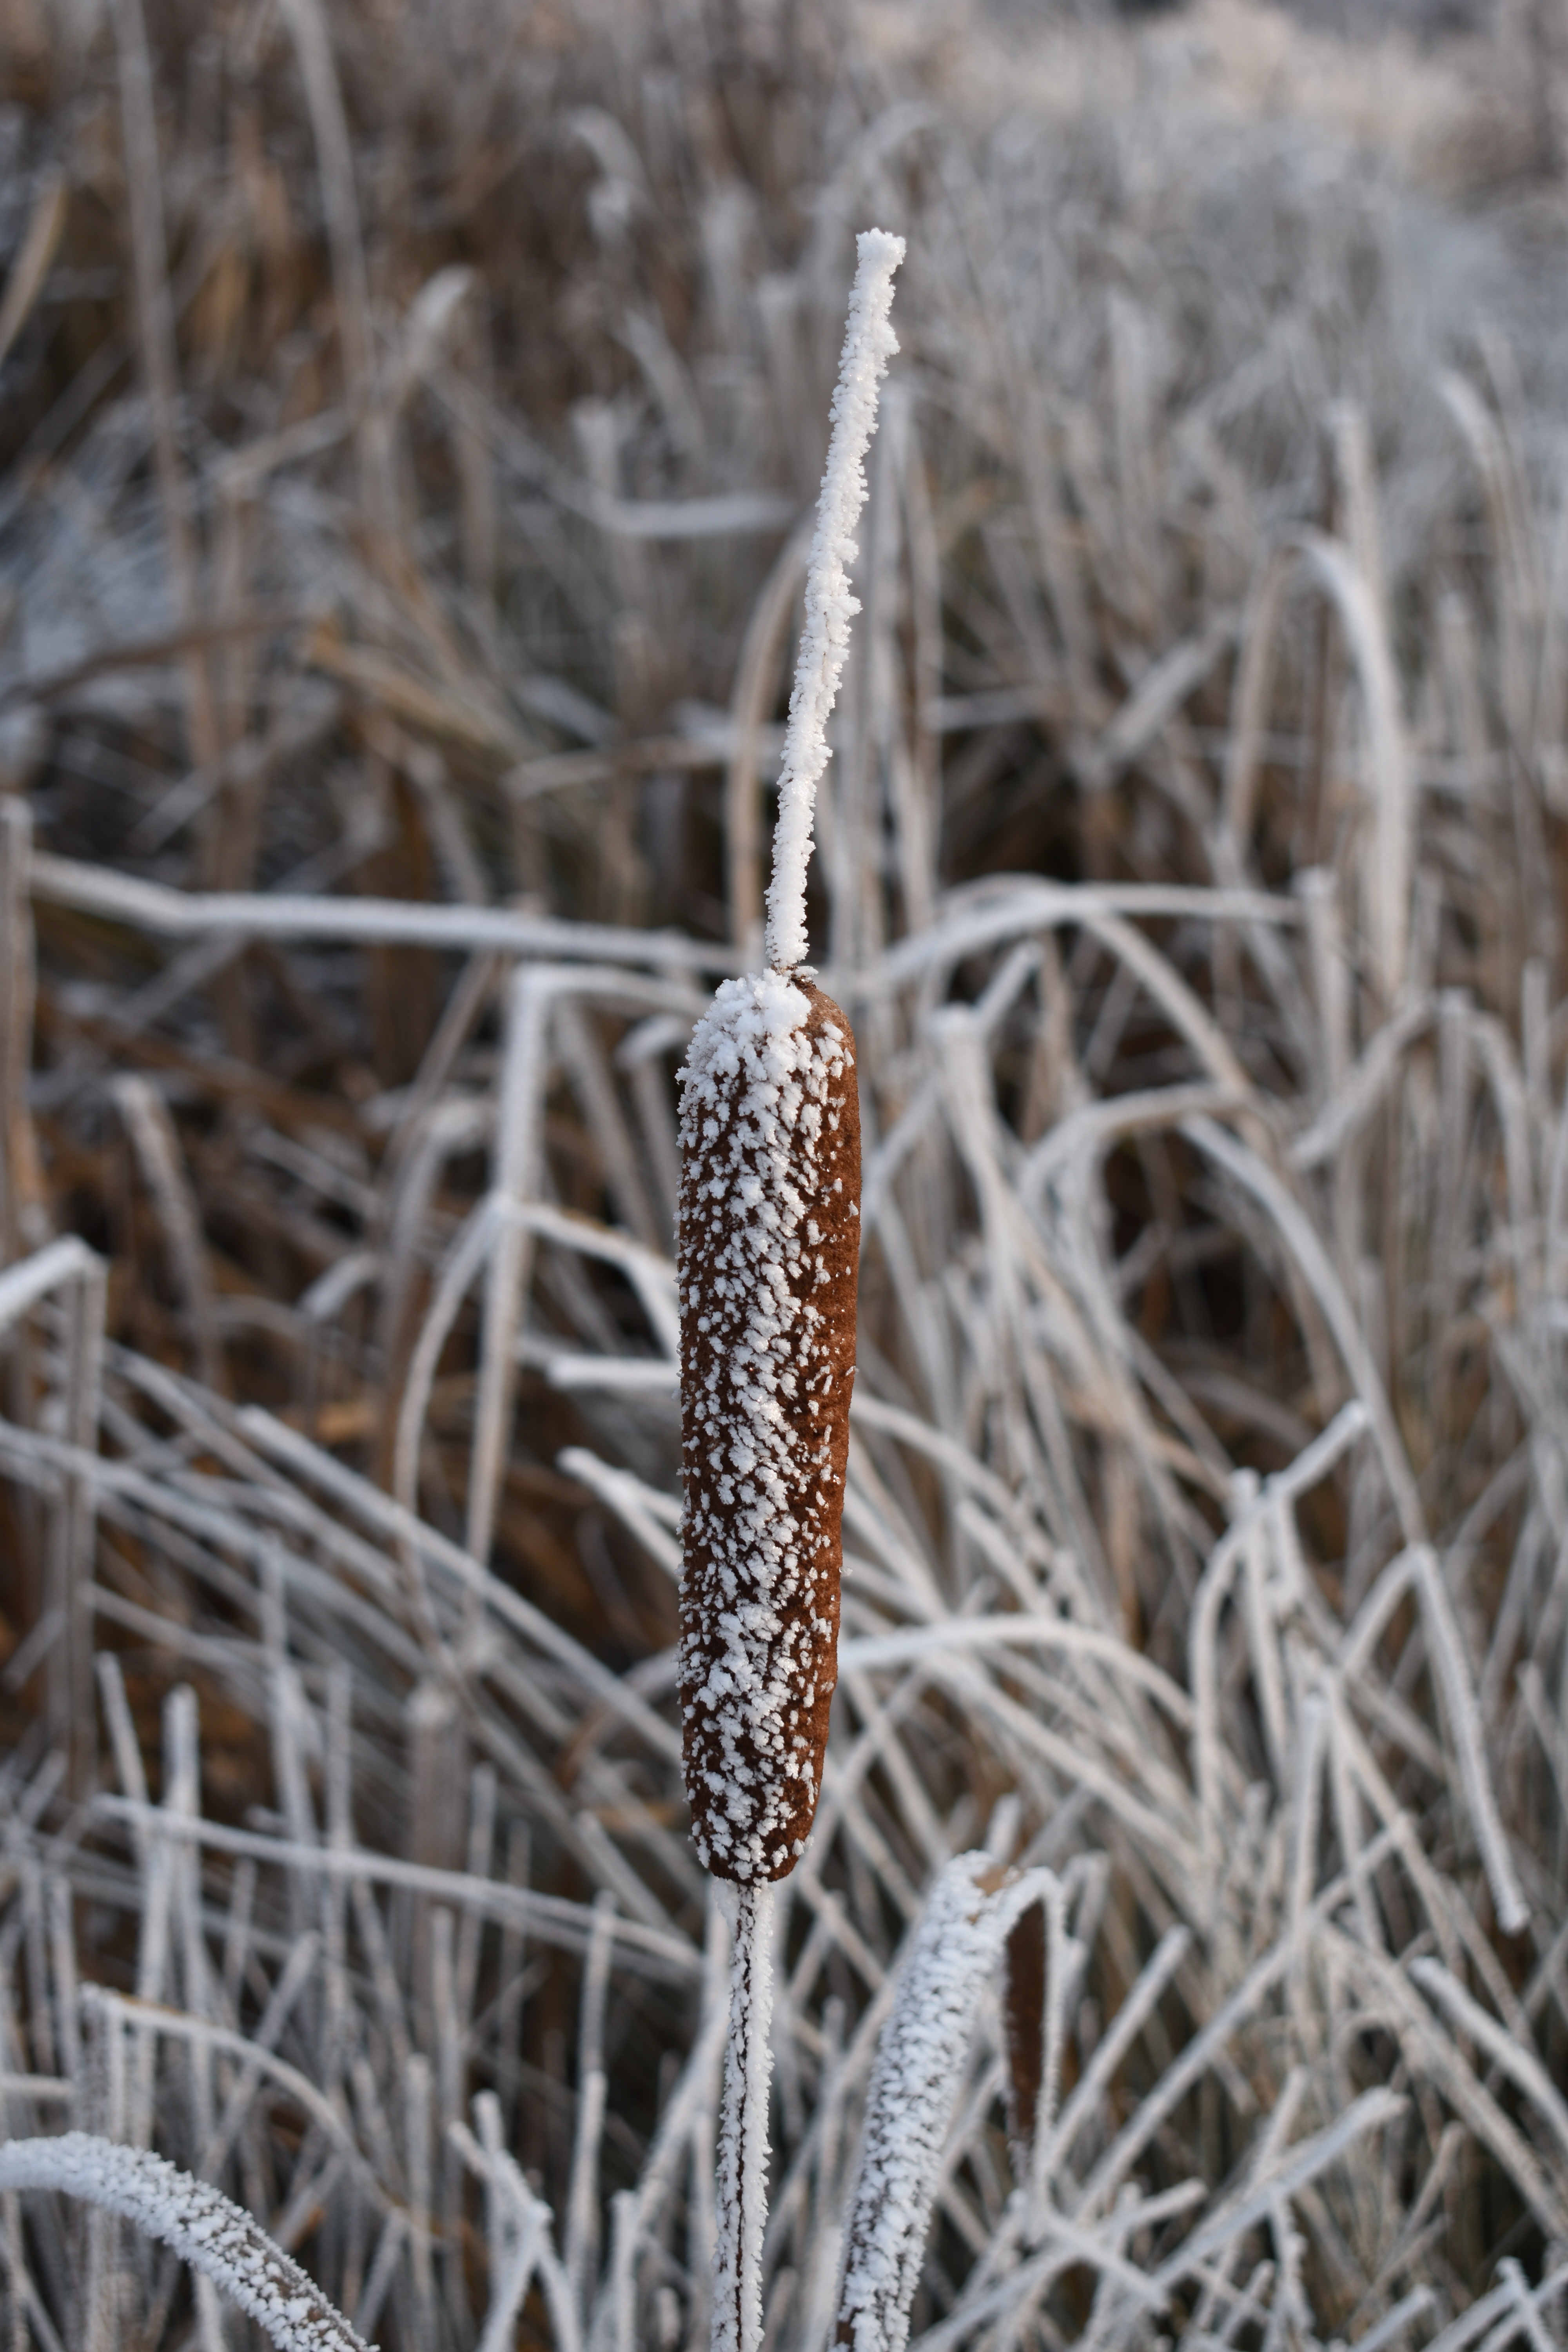
nature, grass, branch, winter, leaf, flower, frost, wildlife, insect, flora, fauna, invertebrate, twig, dry grass, close up, icing, rime, macro photography, dry plant, grass family, plant stem, thorns spines and prickles, the reeds